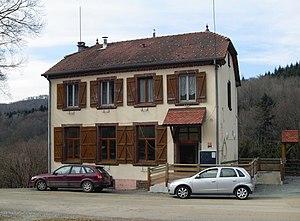
La mairie de Lamadeleine-Val-des-Anges
Lamadeleine-Val-des-Anges est une commune française située dans le département du Territoire de Belfort en région Bourgogne-Franche-Comté. Elle a fait partie du canton de Rougemont-le-Château à partir de 1984, et relève de celui de Giromagny depuis 2015. Ses habitants sont appelés les Modeleinas.